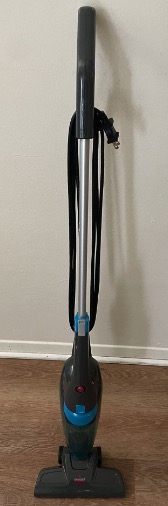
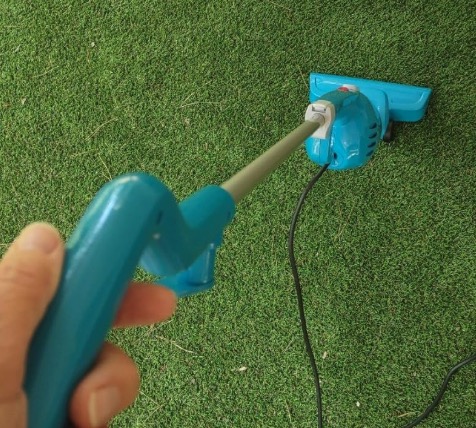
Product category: items_vacuum
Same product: no